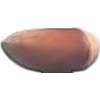
Label: hazelnut